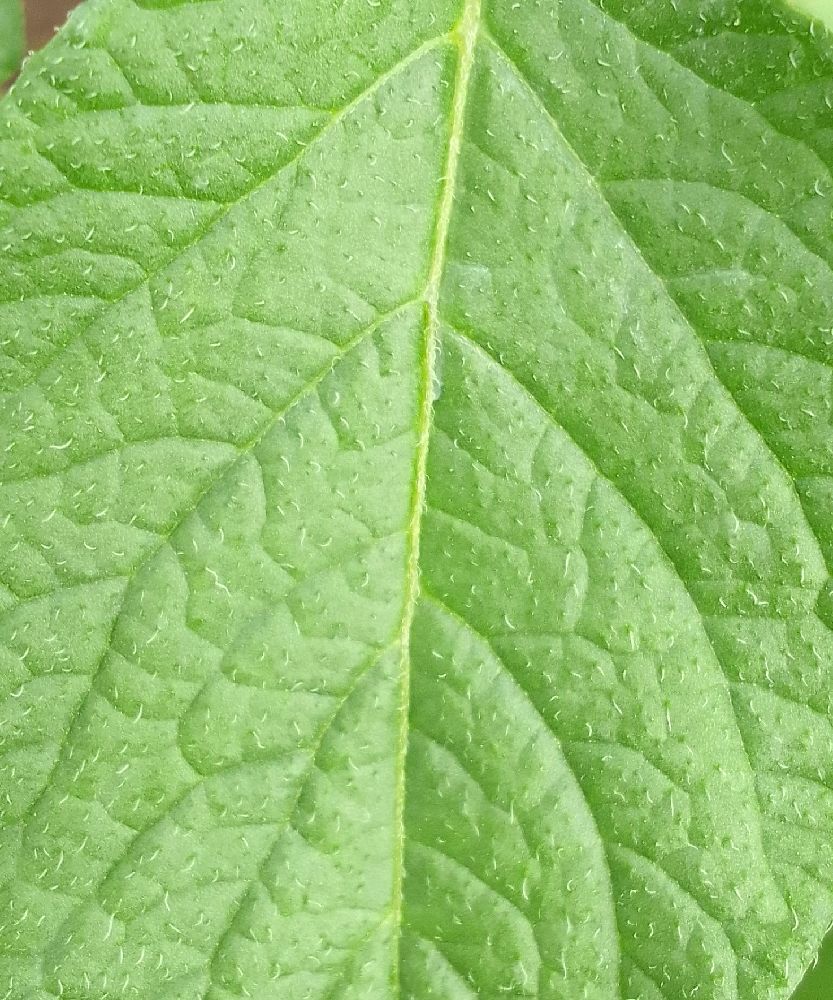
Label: Healthy